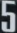
Number: 5